Nishi-Yaizu Station

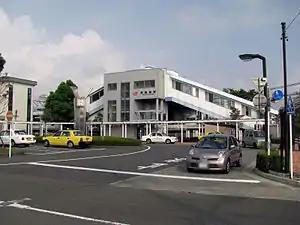
JR Nishiyaizu Station in 2008

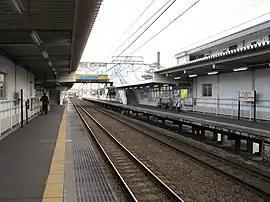
Platforms

Nishi-Yaizu Station is served by the Tōkaidō Main Line, and is located 197.0 kilometers from the starting point of the line at Tokyo Station.